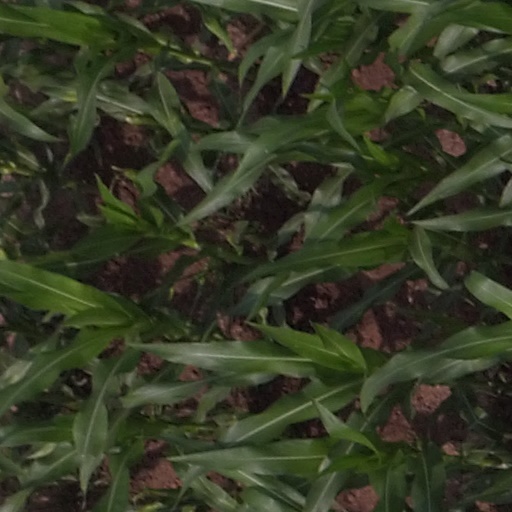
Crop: maize; corn